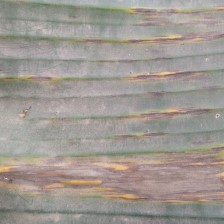
Label: sigatoka